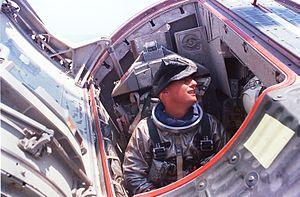
Charles Conrad Jr. dit Pete Conrad, né le 2 juin 1930 à Philadelphie et mort le 8 juillet 1999 à Ojai, est un aviateur naval, pilote d'essai, ingénieur en aéronautique, astronaute et homme d'affaires américain. Il est le troisième des douze hommes ayant foulé le sol lunaire à ce jour.